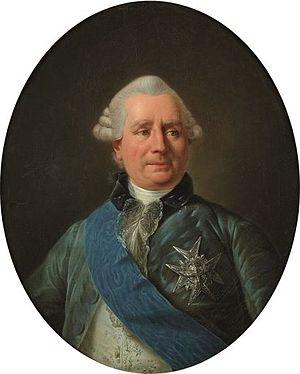
Charles Gravier, comte de Vergennes est un diplomate et ministre français, né le 29 décembre 1719 à Dijon et mort le 13 février 1787 à Versailles. Secrétaire d'État des Affaires étrangères de Louis XVI du 21 juillet 1774 à sa mort, il fut, selon le jugement de l'historien Albert Sorel, « le plus sage ministre que la France eût rencontré depuis longtemps, et le plus habile qui se trouvât aux affaires en Europe ». Son nom reste ainsi particulièrement attaché à cette fonction puisque l'on dit traditionnellement des ministres des Affaires étrangères qu'ils s'assoient dans le « fauteuil de Vergennes ». Malgré des différences de styles et d'école, Vergennes, issu du courant traditionnel diplomatique du Cardinal de Fleury, peut être considéré comme le continuateur de la politique de redressement du duc de Choiseul. Celui-ci, questionné en 1774 sur le choix de ministre, répondit alors : « Je ne vois que le comte de Vergennes pour les affaires étrangères. »
La guerre de Succession de Bavière, est un conflit qui opposa la monarchie des Habsbourg à une alliance prusso-saxonne, visant à empêcher les Habsbourg de faire l'acquisition du duché de Bavière. La guerre ne voit pas se dérouler de bataille allant au-delà de quelques escarmouches mineures, mais causa des pertes significatives, avec notamment des milliers de soldats morts de maladie et de famine. Reflétant la frustration du soldat en quête de nourriture, le conflit fut appelé, en Prusse et en Saxe, la guerre des Pommes de terre.
La rue de Braque est une rue de Paris située en plein cœur du quartier du Marais dans le 3ᵉ arrondissement.
La rue de Vergennes est une voie du quartier des Chantiers de Versailles, en France.